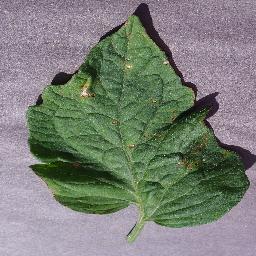
Label: Tomato___Target_Spot